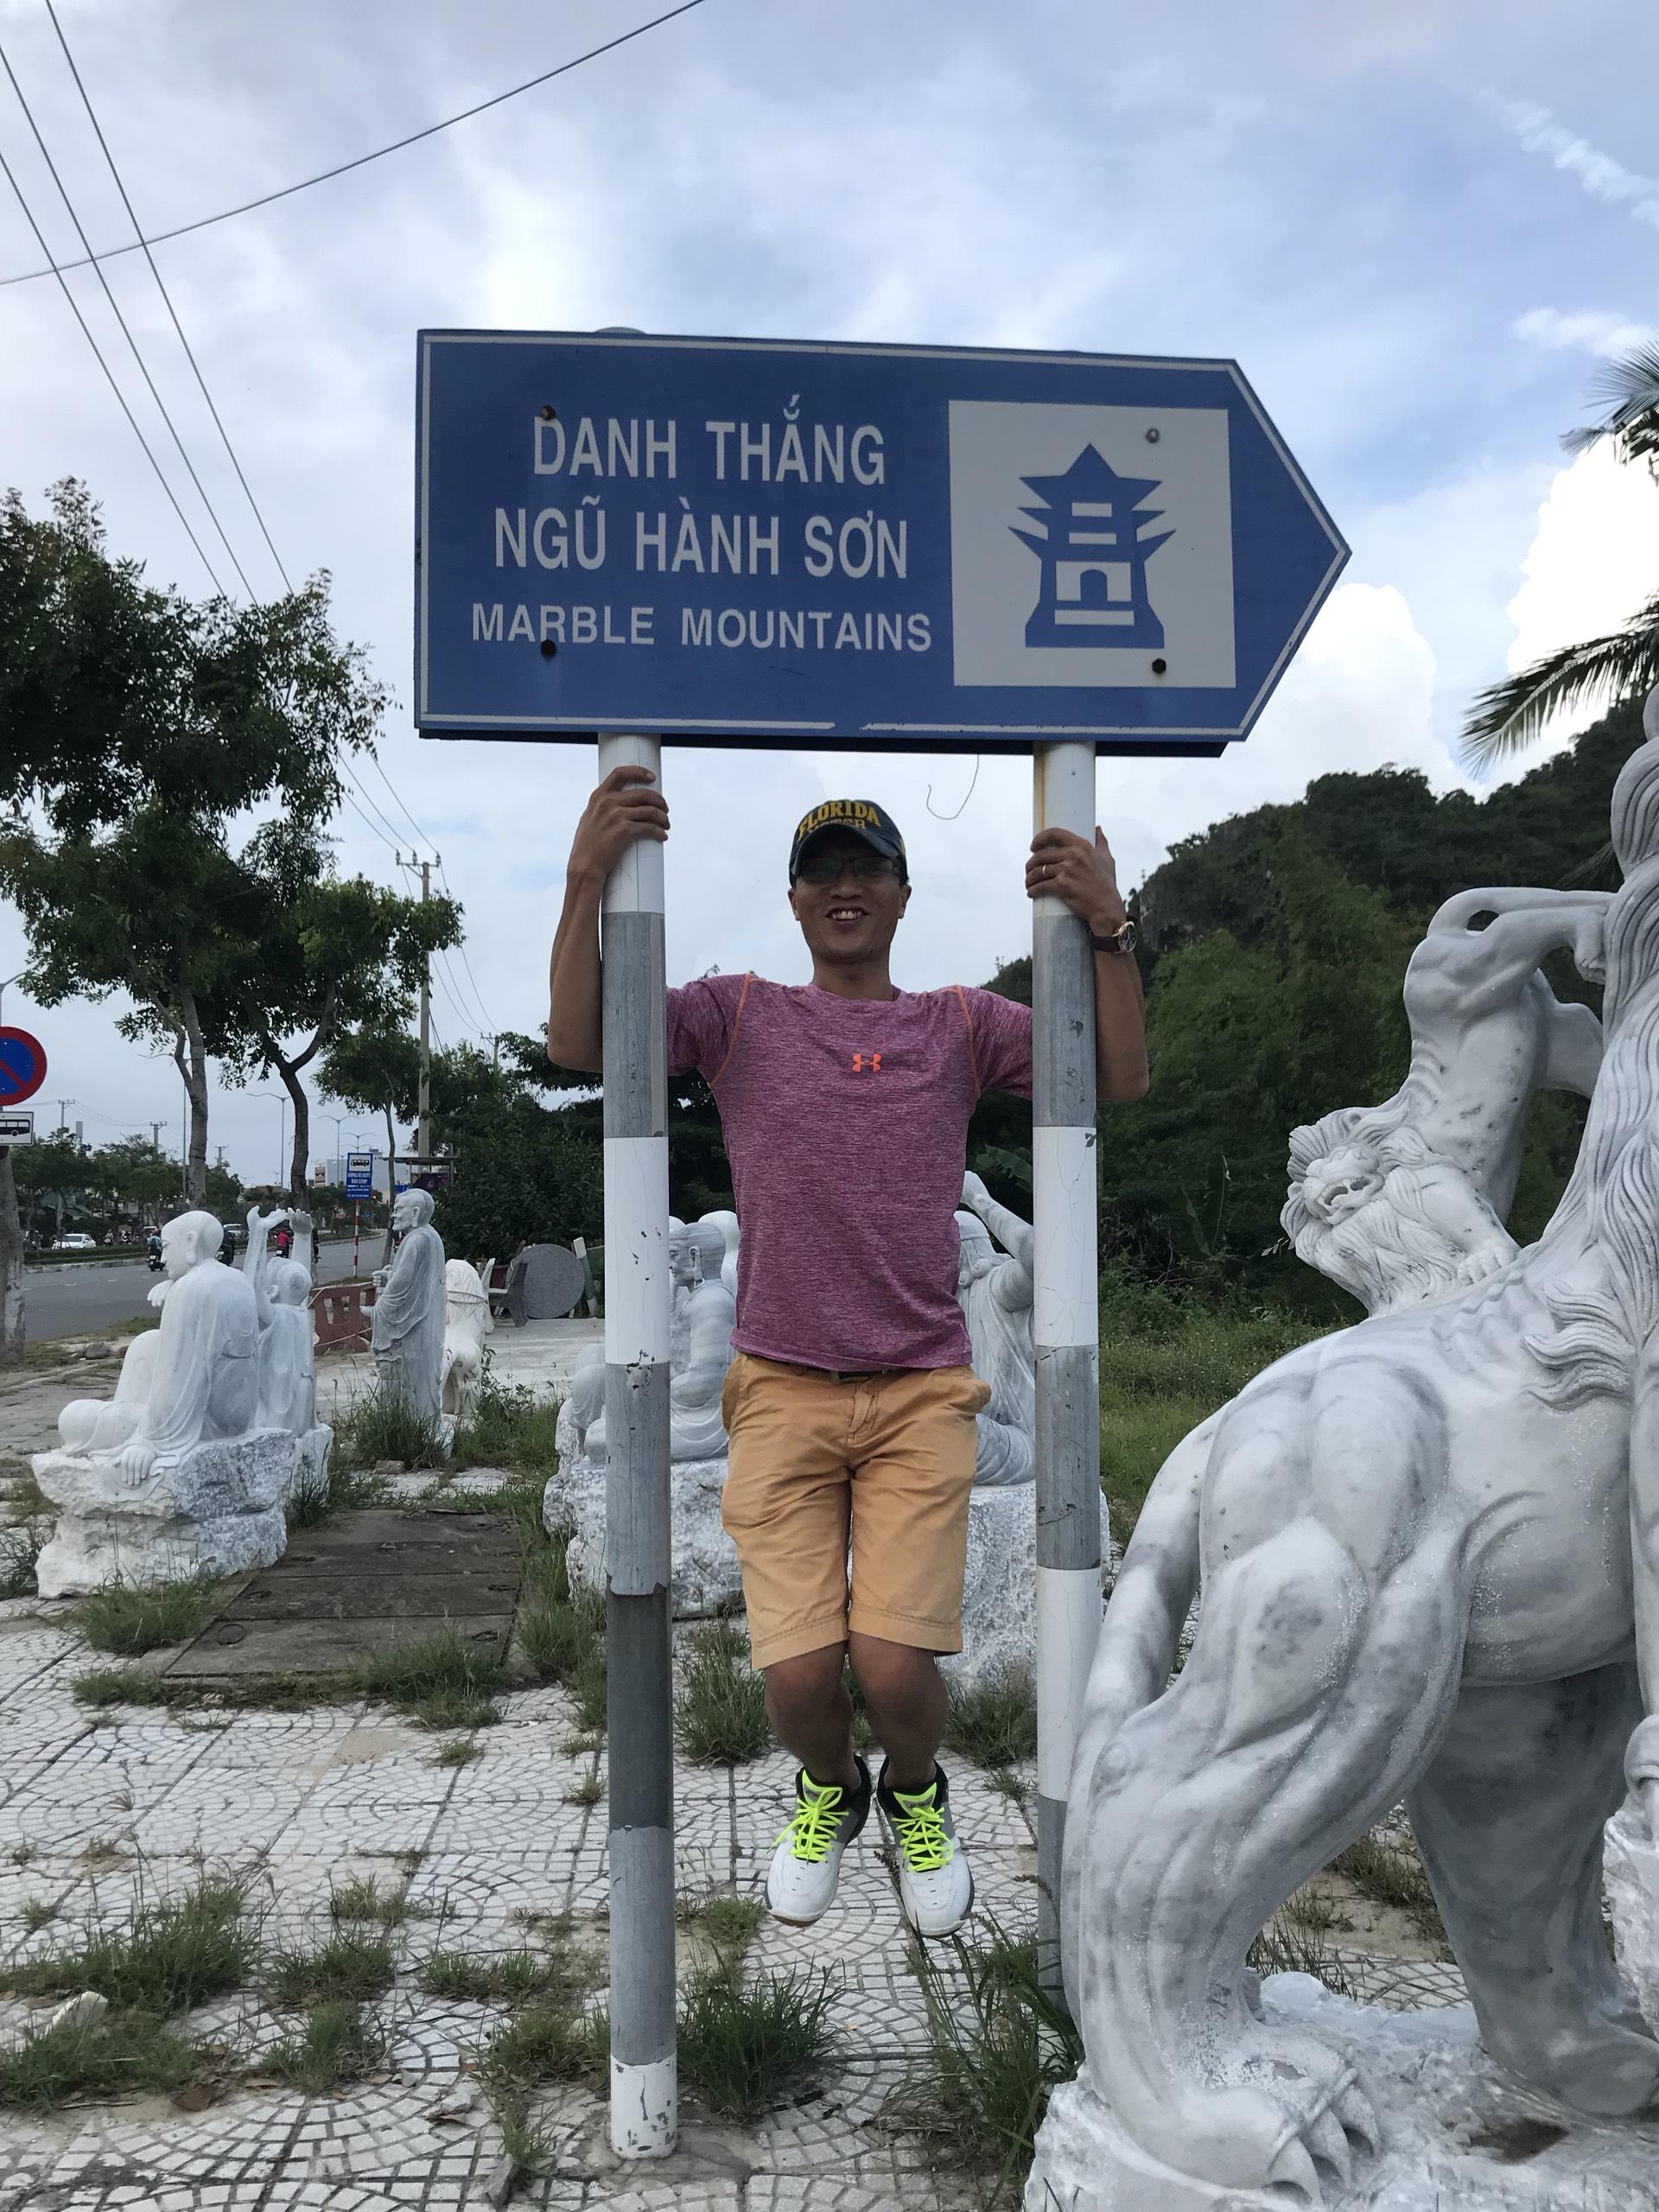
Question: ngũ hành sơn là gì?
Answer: là một danh thắng